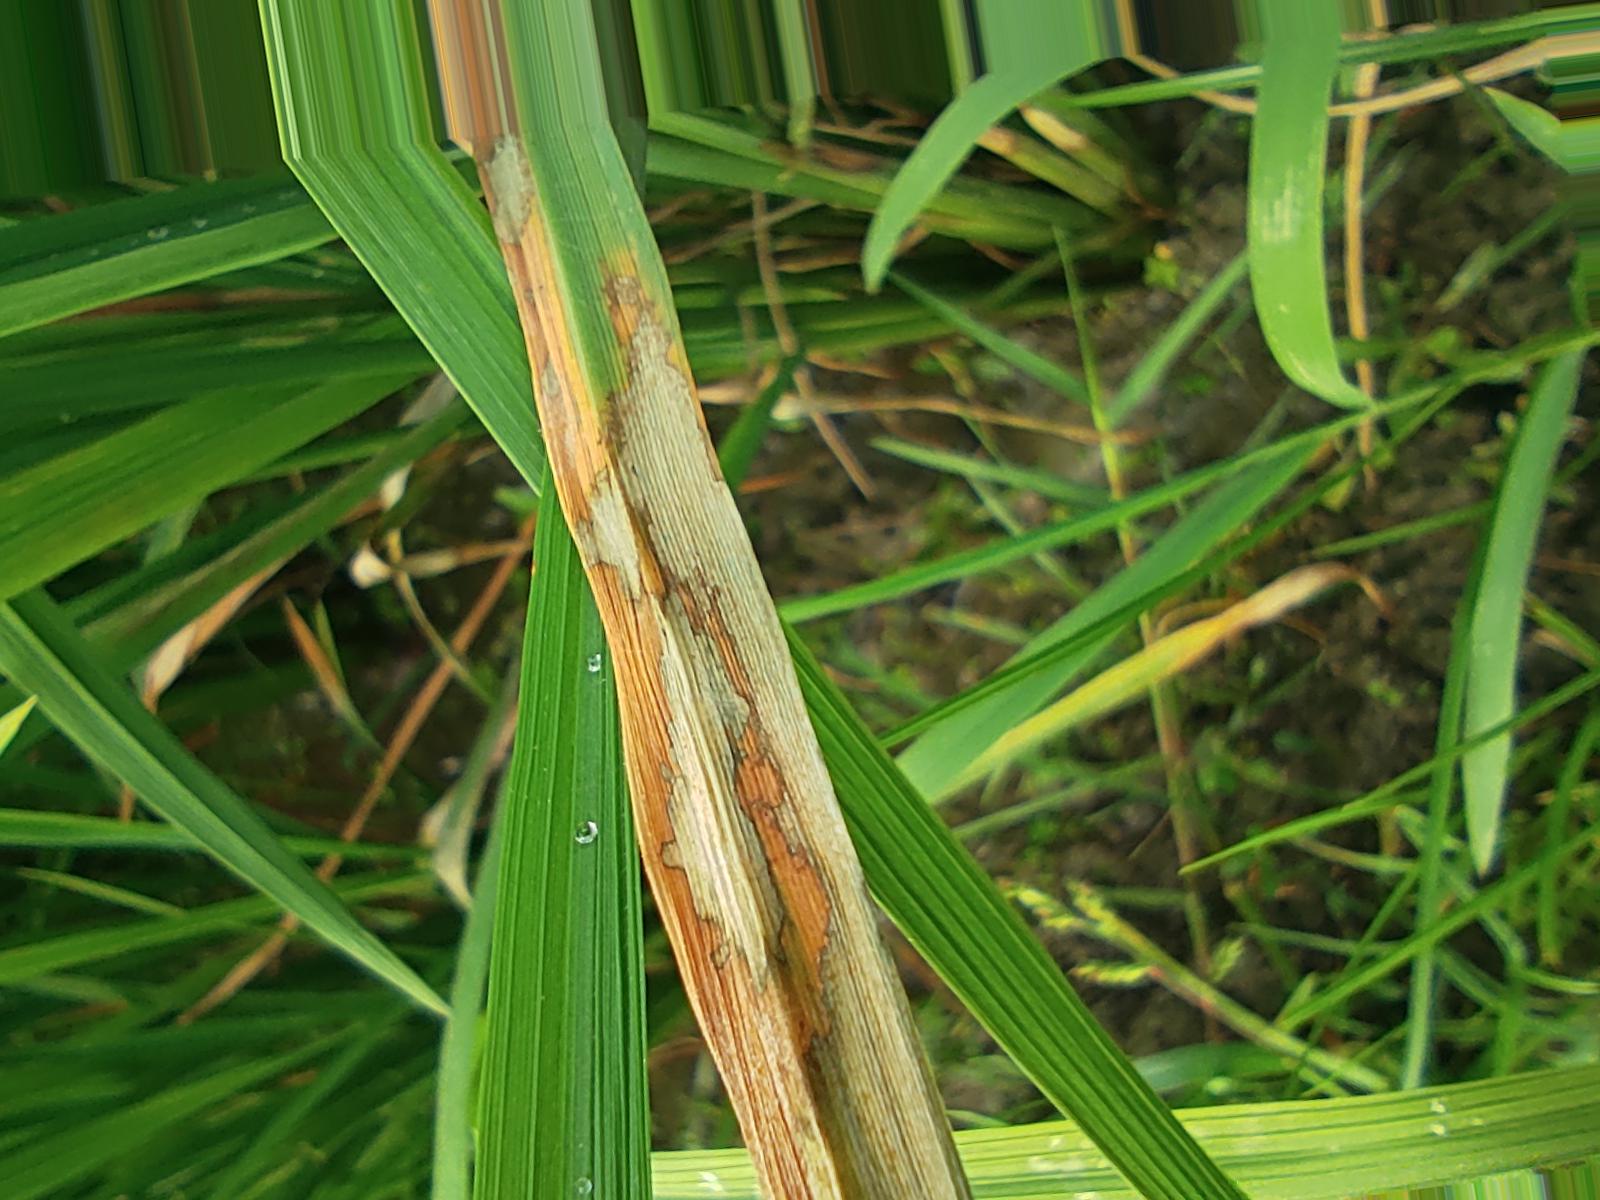
Nhãn: Bệnh Đốm Vằn ( Khô vằn ) ( Sheath Blight )